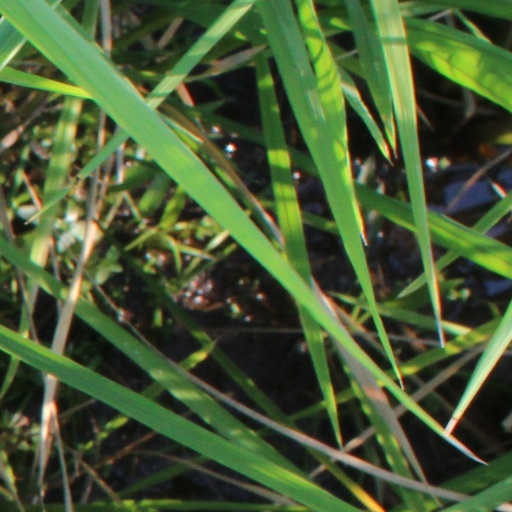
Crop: rice